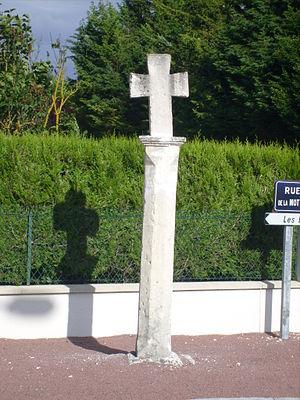
Le calvaire de la Croix-Vieille à Médis
Médis est une commune du sud-ouest de la France, située dans le département de la Charente-Maritime. Ses habitants sont appelés les Médisais et les Médisaises.